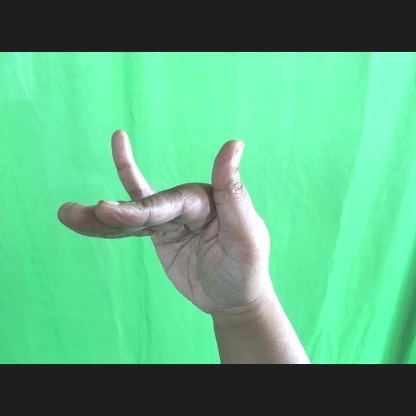
Mudra: Mrigasirsha